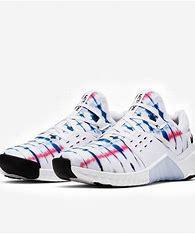
Brand: Nike
Model: Free X Metcon 2